He Walked by Night

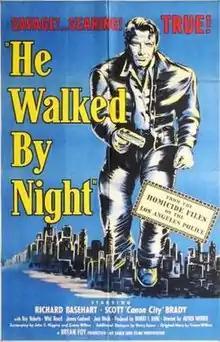
Theatrical release poster

He Walked by Night is a 1948 American police procedural film noir directed by Alfred L. Werker and an uncredited Anthony Mann. The film, shot in a semidocumentary tone, is loosely based on the real-life actions of Erwin "Machine-Gun" Walker, a former Glendale, California police department employee and World War II veteran who unleashed a crime spree of burglaries, robberies and shootouts in the Los Angeles area between 1945 and 1946.